Merrillville, Indiana

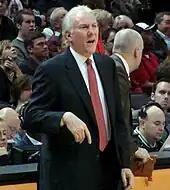
Gregg Popovich in 2010

According to the 2010 census, Merrillville has a total area of , of which (or 99.88%) is land and (or 0.12%) is water.